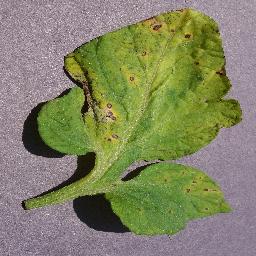
Label: Tomato___Septoria_leaf_spot